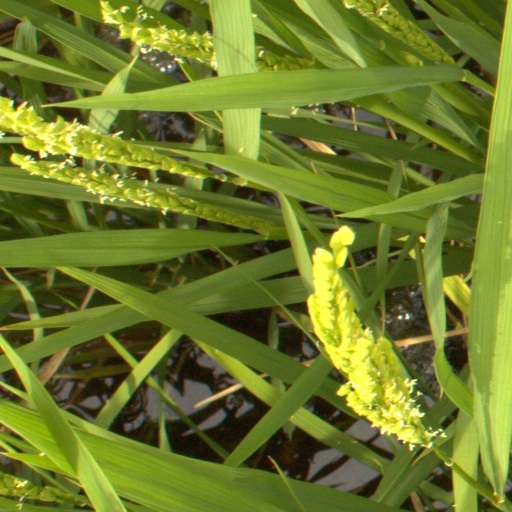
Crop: rice